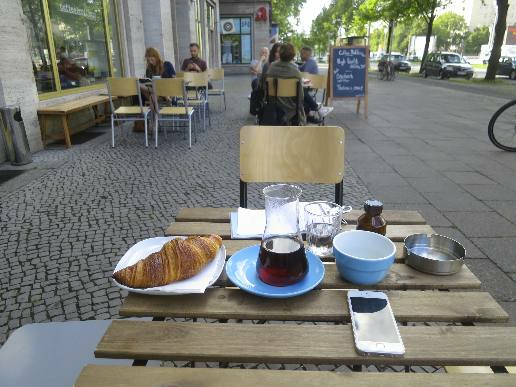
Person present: Yes